Islam in East Java

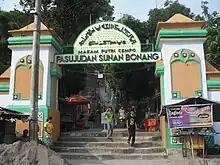
The grave of Sunan Bonang in Tuban is a popular location for ziyarat (saint veneration).

Islam was first introduced in East Java in the 11th century. The earliest evidence of the arrival of Islam in East Java is the existence of Islamic graves on behalf of Fatimah bint Maimun in Gresik in 1082, as well as numbers of Islamic tombs at the complex of Majapahit tomb in Troloyo. The spread of Islam in East Java is largely due to the role of Wali Songo, the legendary Sufi saints, during the 14th century. Five out of nine Wali Songo saints have played decisive roles in the propagation of Islam in East Java, namely Sunan Ampel in Surabaya, Sunan Gresik (Malik Ibrahim) and Sunan Giri in Gresik, Sunan Drajat in Lamongan, and Sunan Bonang in Tuban. Wali Songo were the descendants of Islamic scholars who originated in the Middle East, Central and South Asia; they came down to East Java after generations of proselytization throughout Southeast Asia in areas such as Champa. Malik Ibrahim was the first of the saints who moved across East Java for proselytization after the power of the Majapahit Empire weakened. These saints had certain skills and mercantile interests they could provide to the local populations, such as knowledge about irrigation, while also being able to guide and teach people regarding Islam at the same time. Among the first who converted to Islam were the fishermen in the port. These newly converted Muslims had founded their bases in mosques, such as Ampel Mosque in Surabaya which was completed in 1421, making it among the first mosques built in the archipelago.